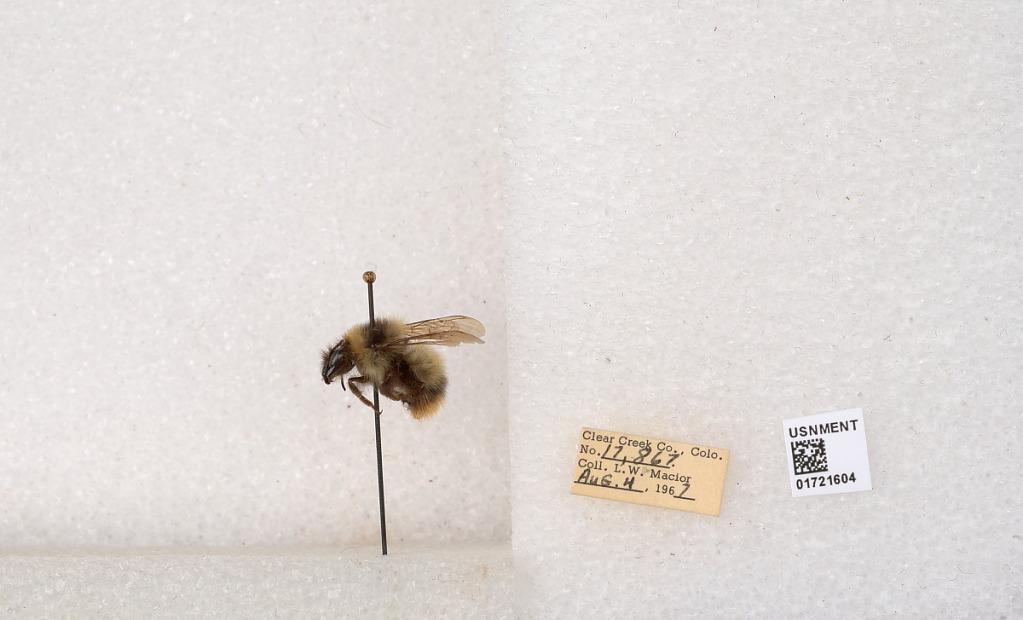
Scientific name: Bombus kirbyellus
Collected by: L. Macior
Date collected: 1967-8-4
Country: United States
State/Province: Colorado
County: Clear Creek
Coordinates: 39.6891, -105.644